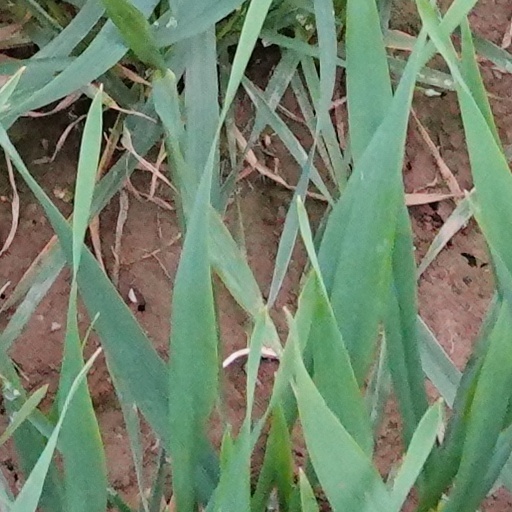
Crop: wheat